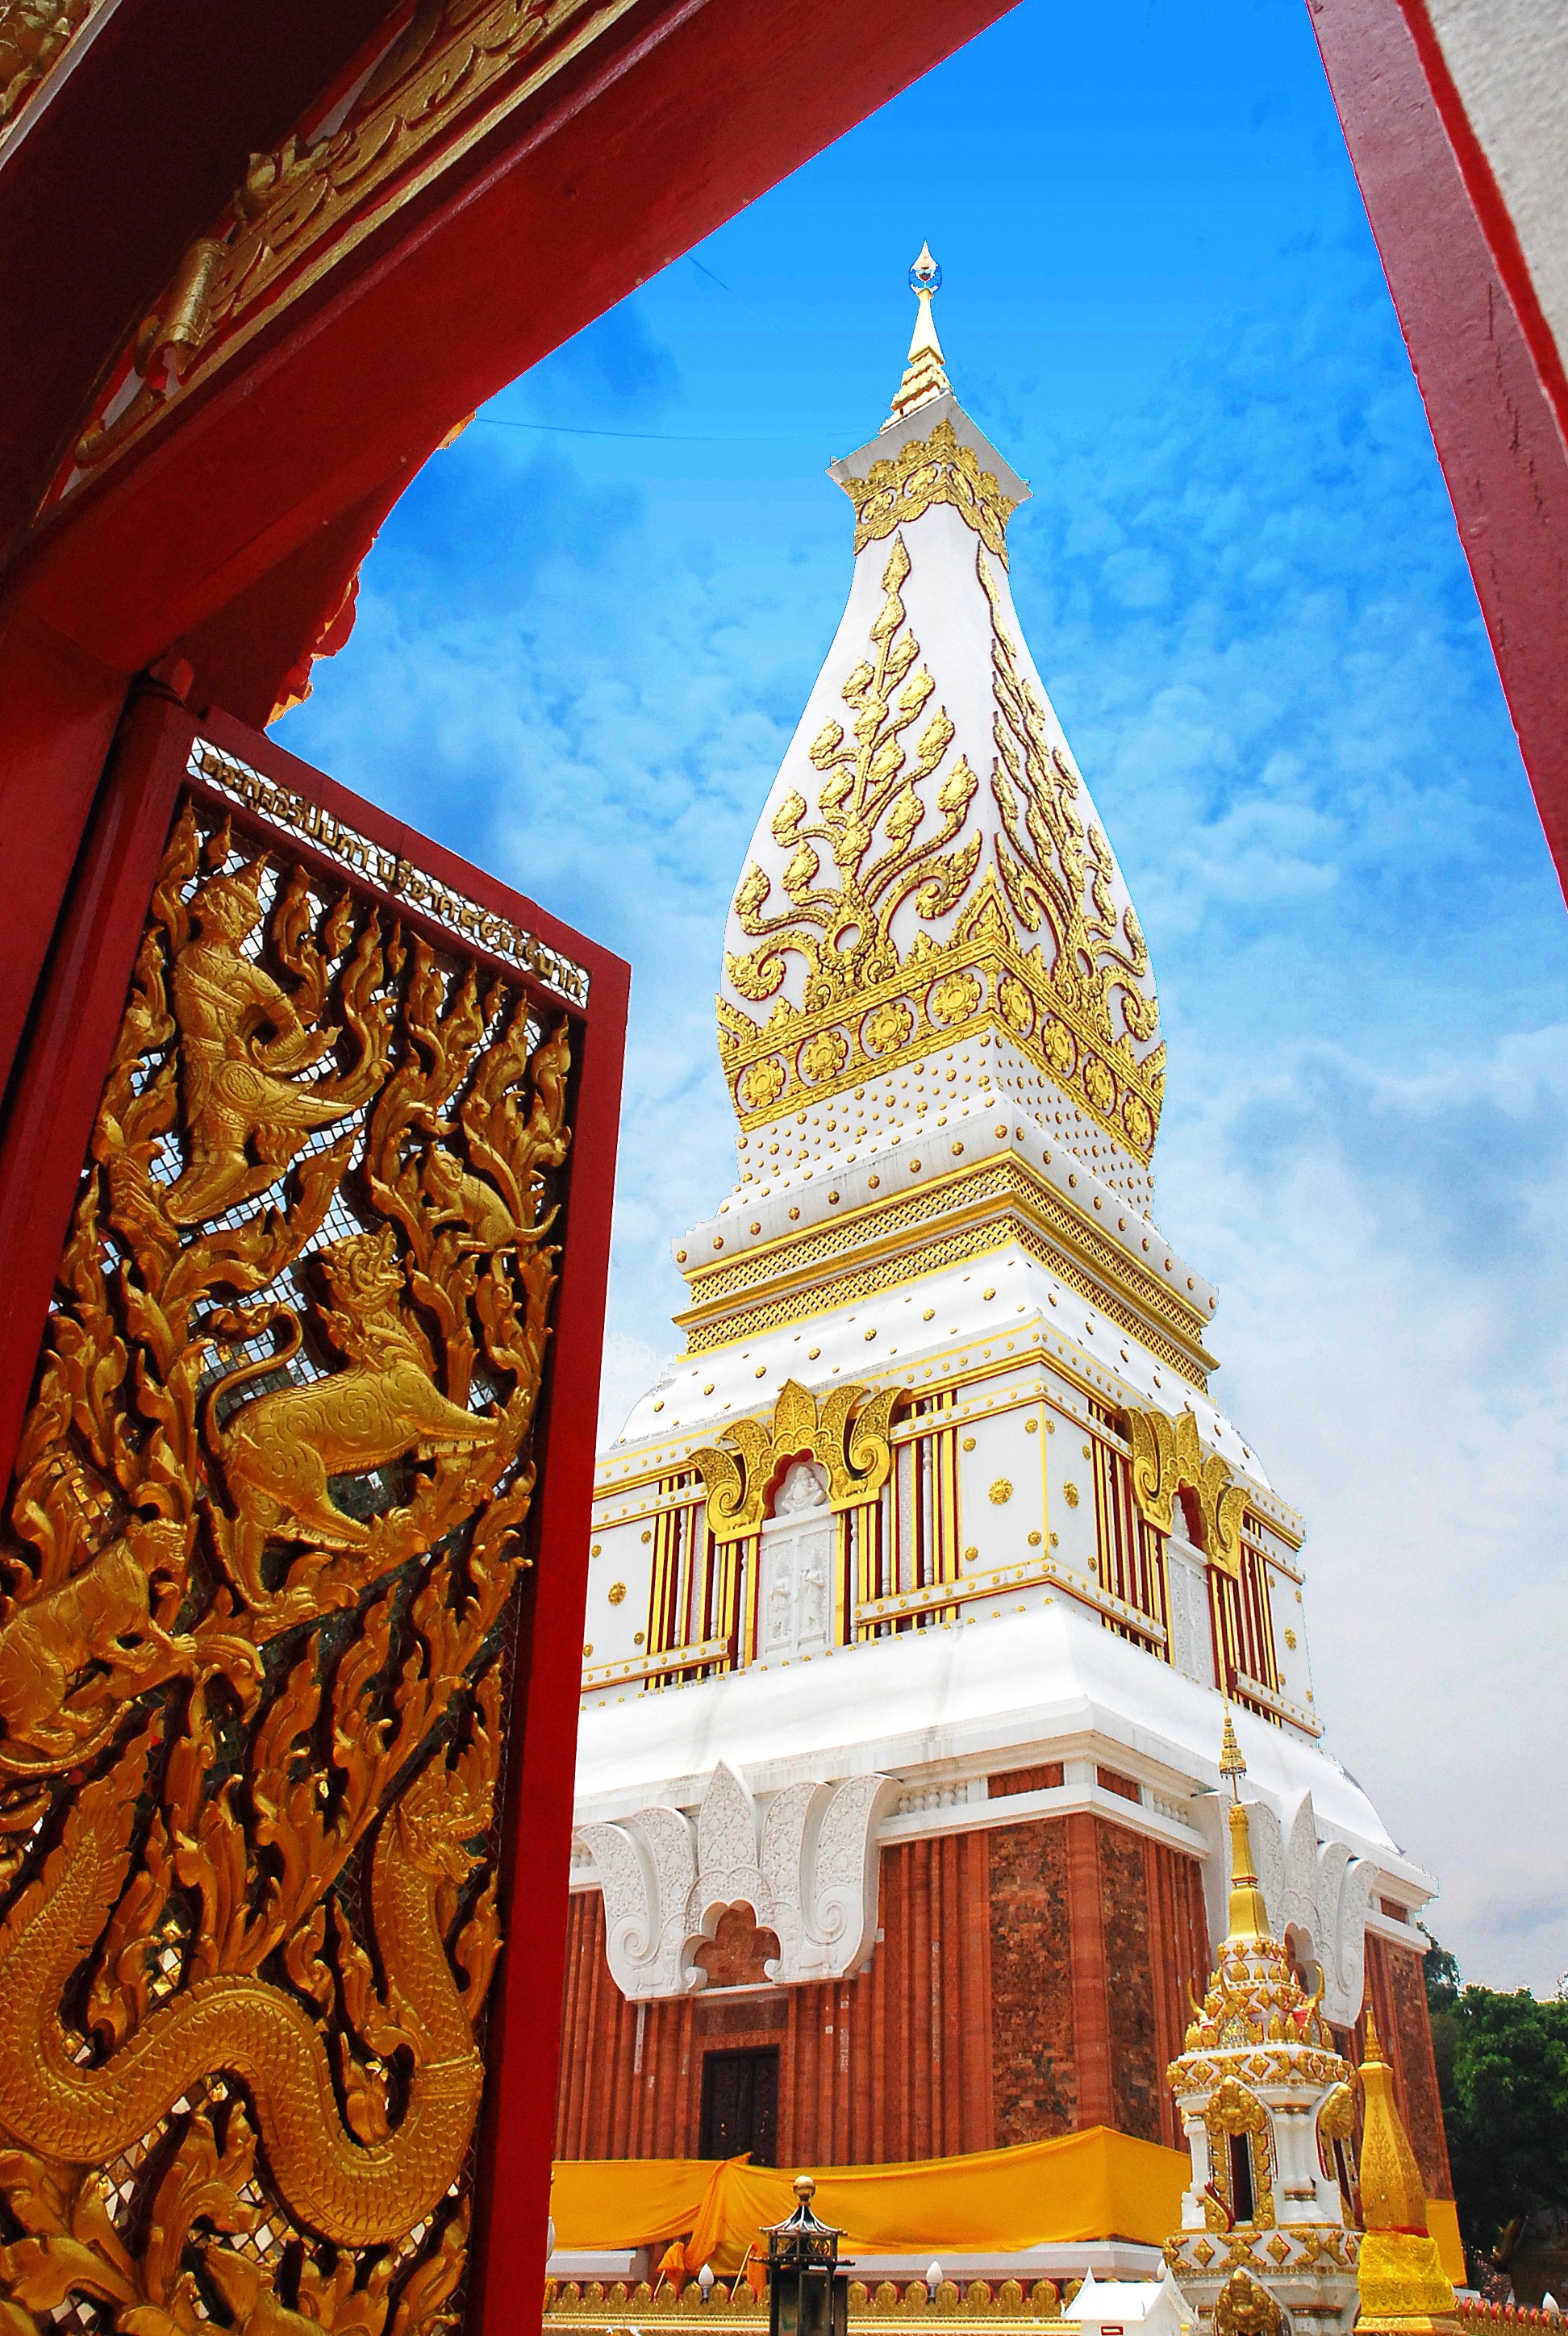
building, palace, travel, tower, buddhist, ancient, landmark, facade, church, cathedral, place of worship, thailand, temple, buddha, thai, pagoda, wat, hindu temple, thai art